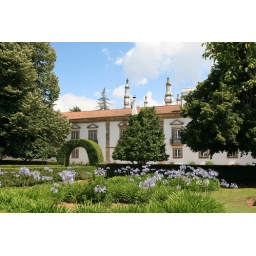
The main building of Casa Mateus, partly hidden by trees and blooming flowers.